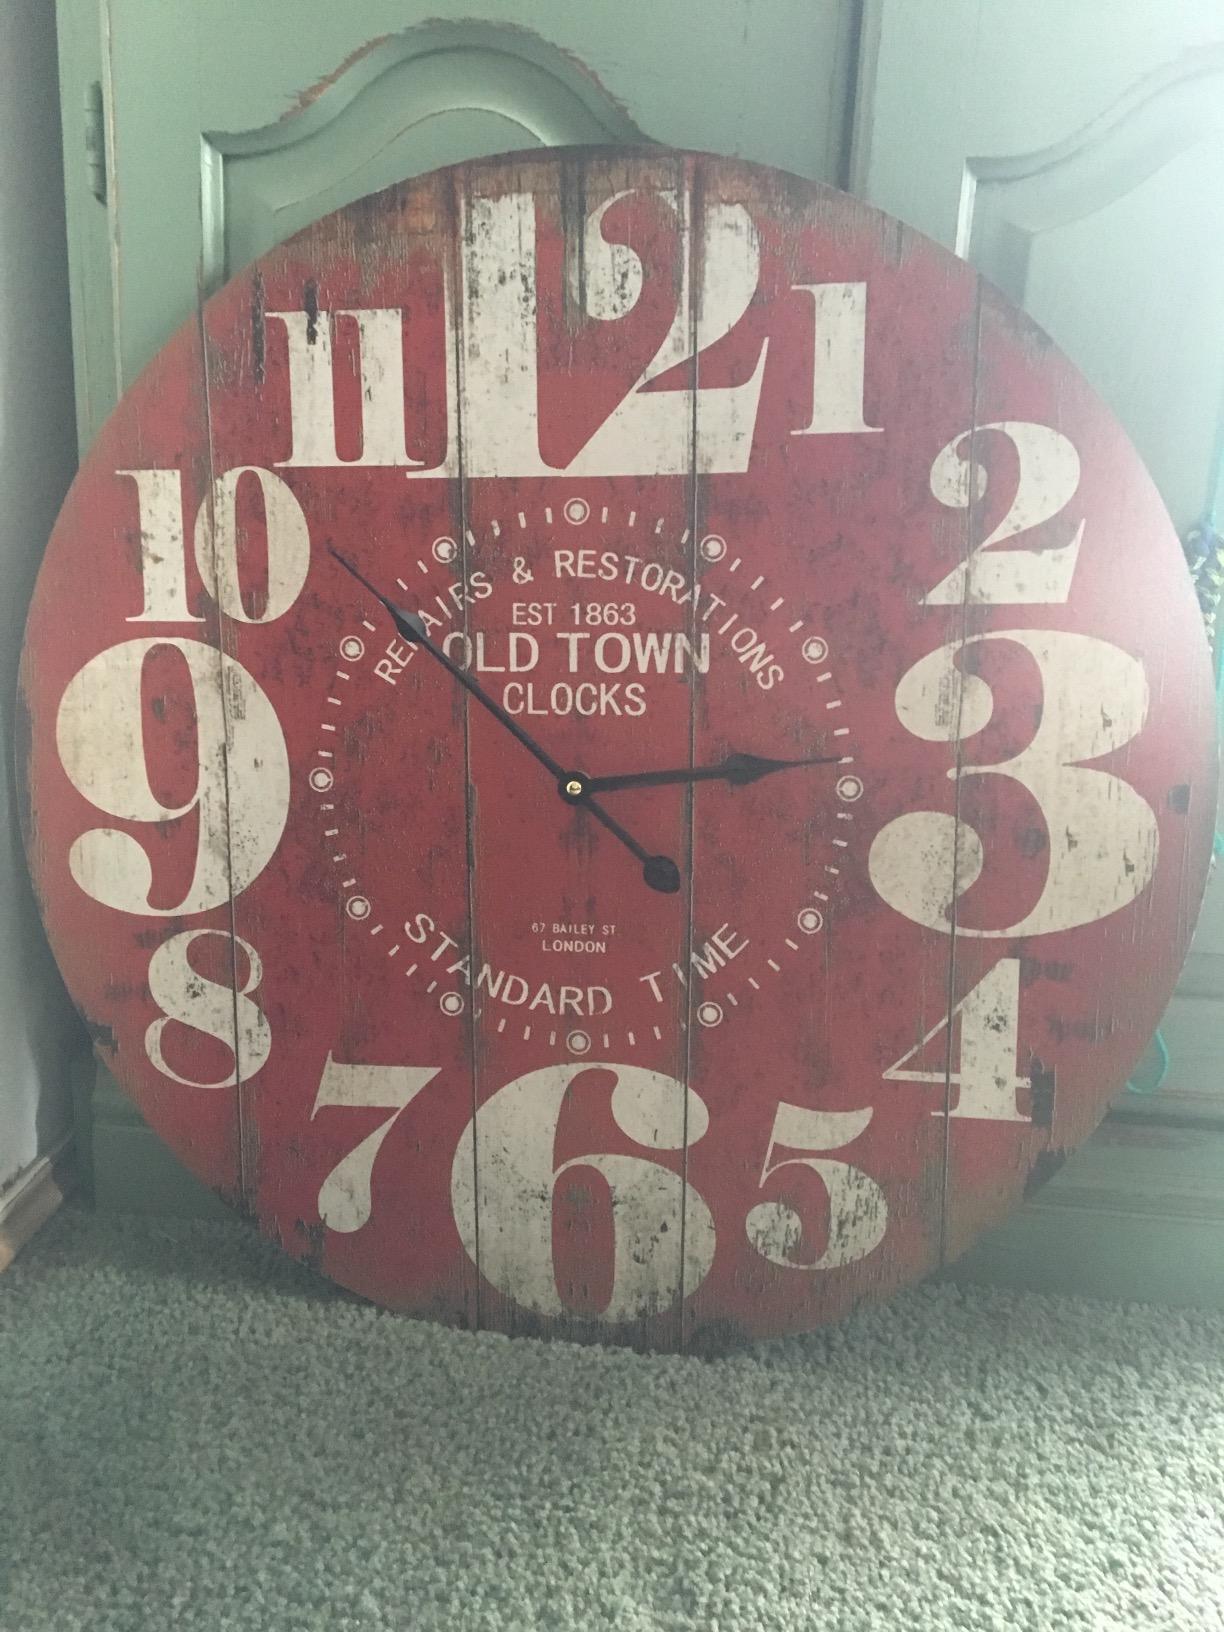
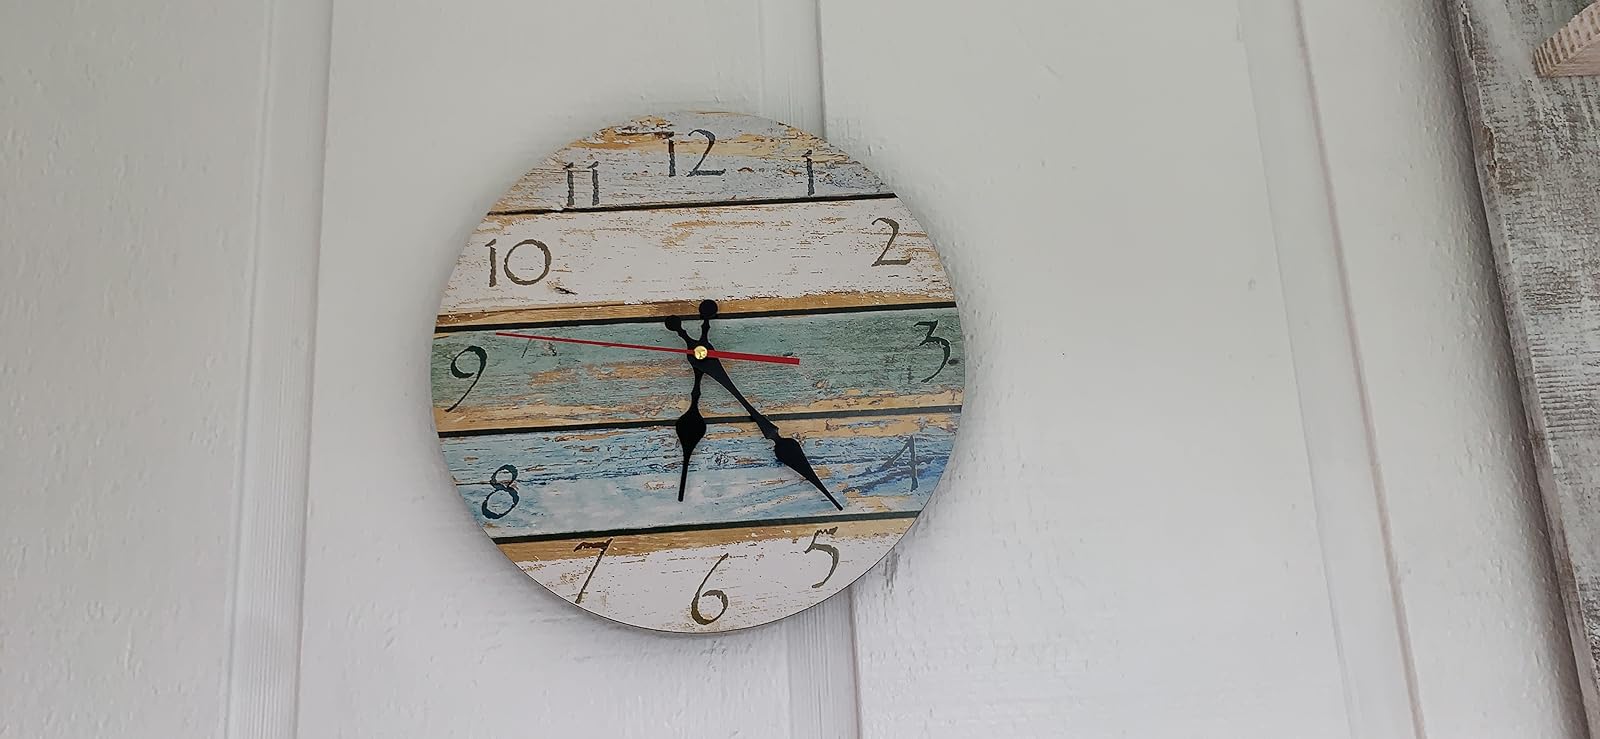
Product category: clock
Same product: no